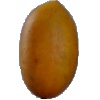
Label: Cucumber Ripe 2